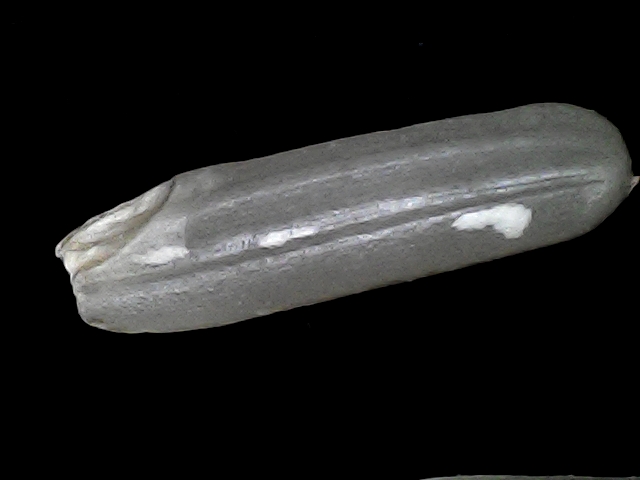
Rice variety: BRRI102